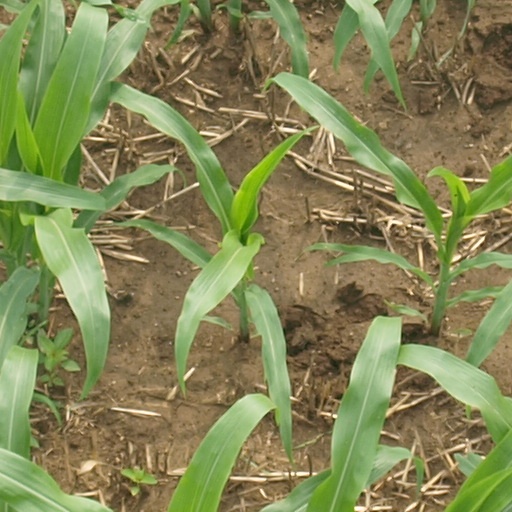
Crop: maize; corn